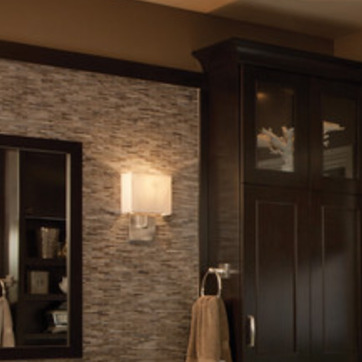
Material: mirror